Bruno Kurz

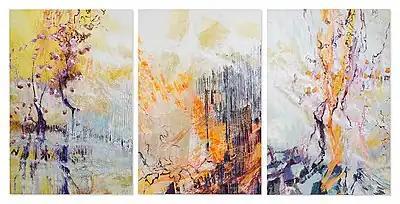
Herbstfeuer (Autumn Fire), 2021

Since 2018, vertical and diagonal, sometimes plant-, flame- or torrent-like colour dynamics have increasingly come to the fore, ripping open or overlaying horizons; things are becoming more permeable, linear and airy, but also wilder and more representational. No form, colour or brushstroke dominates another one. Where dynamics surge towards an explosive crescendo, they simultaneously give scope for something indefinably delicate, for things evolving. Thus, apparent emptiness can take centre stage.